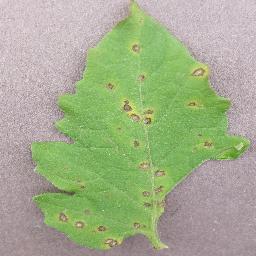
Label: Tomato___Septoria_leaf_spot